Mikhail Chertkov

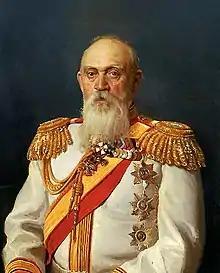
Chertkov as General of the cavalry, Portrait by Aleksandr Makovsky (1897).

Mikhail Ivanovich Chertkov (St. Petersburg, August 14, 1829 - Paris, October 19, 1905) was a Russian Cavalry General and statesman who served as Governor-General of Warsaw in Poland between 1900 and 1905.